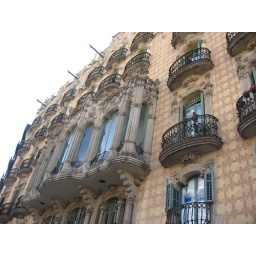
Barcelona: nice building on Placa Lesseps which is currently a huge hole as they put a road under it